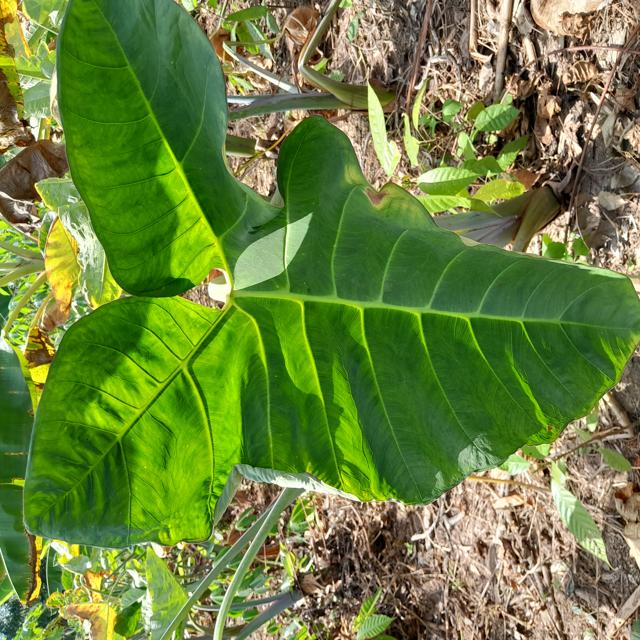
Label: Healthy